Kintzheim

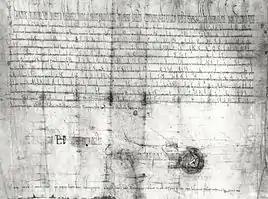
21 October 843: Lothar I confirms his predecessors' dispositions conferring the lands at Lièpvre et à Salonne on the Abbey of Saint-Denis

As part of a land exchange during a lull in a fratricidal war, Charlesmagne's grandson, the emperor Lothar I, in February 843 offered Kunigesheim (Königsheim) to Erchanger de Souabe, Count of Nordgau. The Abbey of Andlau held lands adjoining Lièpvre and positioned at the bottom of the village on land that was part of Kintzheim. These were close to the hospice at Sélestat, known at this time as Abtissinhurst or Graveloch, and which, it is claimed, was part of the court complex "(la cour colongères)" belonging to the Abbey of Andlau at Kintzheim. Erchangar's daughter, "Richardis (Sainte Richarde d'Andlau after her canonisation in 1049)", the (ultimately estranged) wife of Charles the Fat, would inherit all these assets.